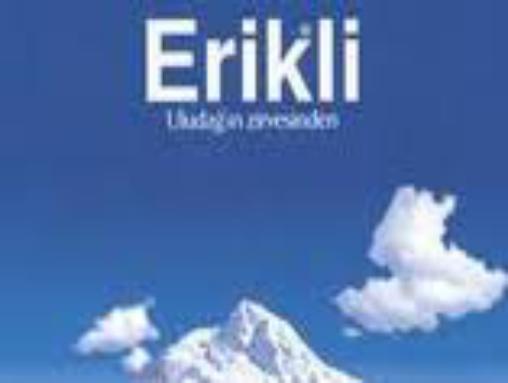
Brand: Erikli
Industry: Food